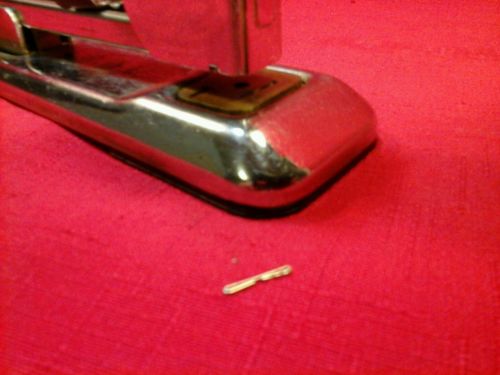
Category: stapler